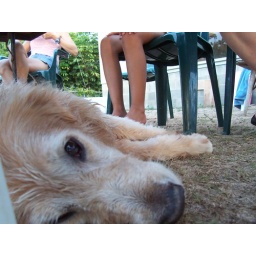
she's 70 years old in dog years, but she LOVES to play in the ocean